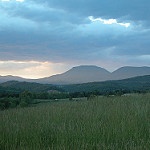
Label: mountain